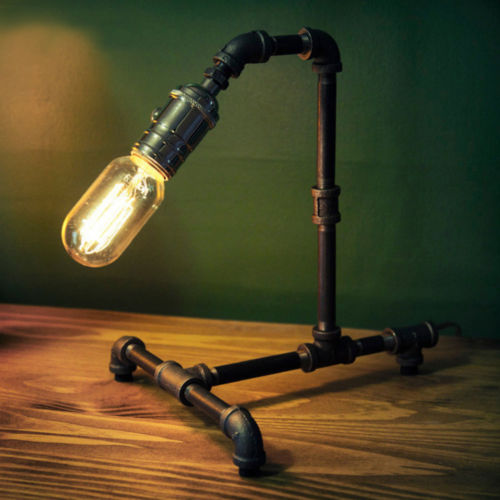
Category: lamp